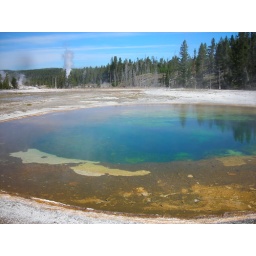
The brown and green coloring is from micro-organisms. They've made their homes in the sulphur hot springs.